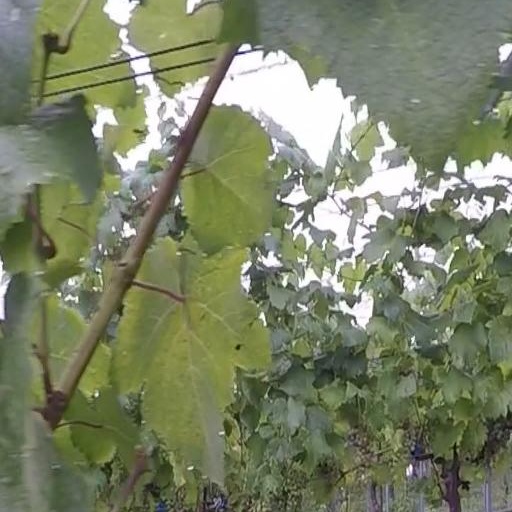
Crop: grape